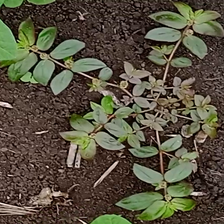
Weed species: Choti_dudhi_(Euphorbia_hirta)